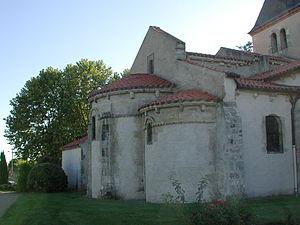
Église romane de Saint-Pont (Allier, France). Chevet (partie est de l'église).
Cet article recense une partie des monuments historiques de l'Allier, en France.
Saint-Pont est une commune française, située dans le département de l'Allier en région Auvergne-Rhône-Alpes. Elle fait partie de l'aire urbaine de Vichy.
L'église Saint-Mayeul-et-Saint-Pont est une église située à Saint-Pont, en France.